Martin Ekani

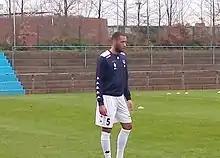
Ekani in 2017

Martin Ekani (born 21 April 1984) is a French former professional footballer who played as a defender in Ligue 1 for Lens and in Ligue 2 for Angers.